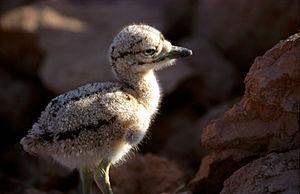
L'Œdicnème criard ou œdicnème eurasien, est une espèce d'oiseaux appartenant à la famille des Burhinidae. Cet oiseau limicole est également appelé « courlis de terre » car son cri ressemble à celui des courlis. Il est semi-nocturne et donc souvent difficile à repérer de jour. Il est très bruyant en été, surtout de nuit, faisant entendre de longs sifflements.